Smelly Cat

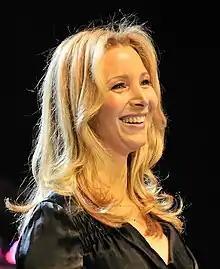

The song appears in season two's "The One Where Eddie Moves In", in which Phoebe attempts to record a professional rendition of the song in a recording studio. She struggles to record with background singers. Phoebe eventually films a music video for the song, for which her voice is ultimately dubbed by a professional singer, voiced by E. G. Daily. Phoebe initially believes she is hearing herself sing and thinks she sounds good. Upon learning the truth, Phoebe ultimately feels sorry for the anonymous singer instead of pitying herself. The song is then heard in season three's "The One with Phoebe's Ex-Partner", in which Leslie (again portrayed by Daily), a singer with whom Phoebe used to perform, suggests that "Smelly Cat" be adapted into a jingle for a cat litter commercial. Phoebe ultimately refuses the offer, but Leslie sells the song without Phoebe's permission, prompting her to write "Jingle Bitch" about Leslie. The product is named "Smelly Cat" Kitty Litter, after the song. In "The One After the Superbowl", Phoebe performs the song as a duet with Rob, portrayed by musician Chris Isaak, although Phoebe criticizes his rendition, suggesting that the singer refrain from incorporating his signature high-pitched yodeling in favor of "a more masculine note". In reality, Isaak recalled that Kudrow was very friendly, offering to run lines and rehearse "Smelly Cat" with him. Phoebe also leads her friends in a sing-along version of "Smelly Cat" at Central Perk, each of whom contribute a solo, except Ross Geller (Schwimmer) because there are no more lines.